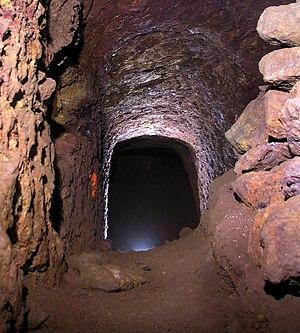
Galerie ancienne dans une mine de fer de Cabrespine, Aude, France.
La notion de cavité souterraine recouvre les concepts de cavité naturelle ou artificielle, située dans le sol ou le sous-sol.